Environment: lab
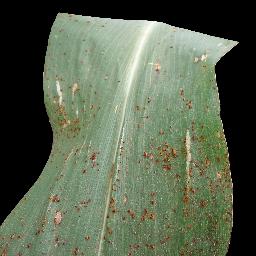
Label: common_rust